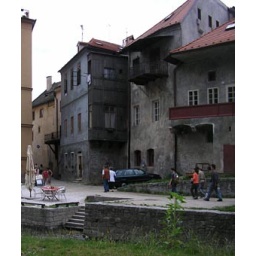
Old houses near bridge to castle